Modular aircraft

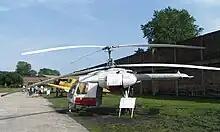
Kamov Ka-26 in aviation museum, Peenemünde, Germany

The concept was explored amid the Second World War as various nations endeavoured to improve their logistical situations through air power. In Nazi Germany, the Fieseler Fi 333 was an prototype transport aircraft developed amid the conflict that was supported by the Luftwaffe. As intended, the aircraft was to carry detachable pods of varying sizes for transporting cargo; it was believed that this arrangement was capable of allowing rapid turnaround times on the ground.